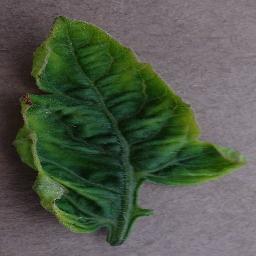
Label: Tomato___Tomato_Yellow_Leaf_Curl_Virus